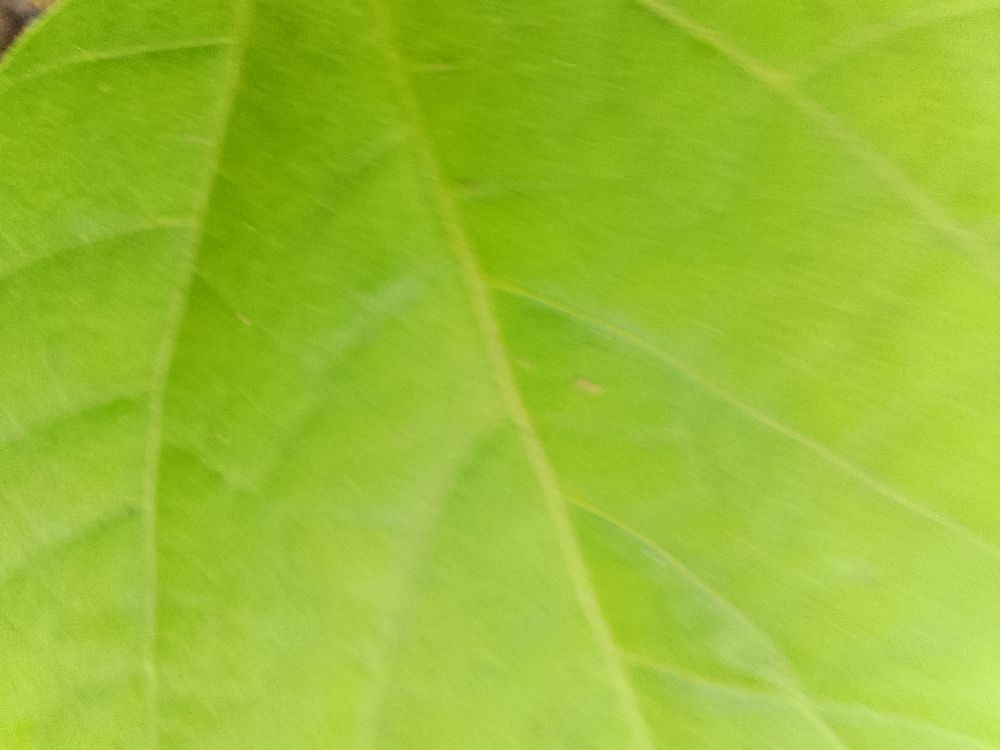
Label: healthy